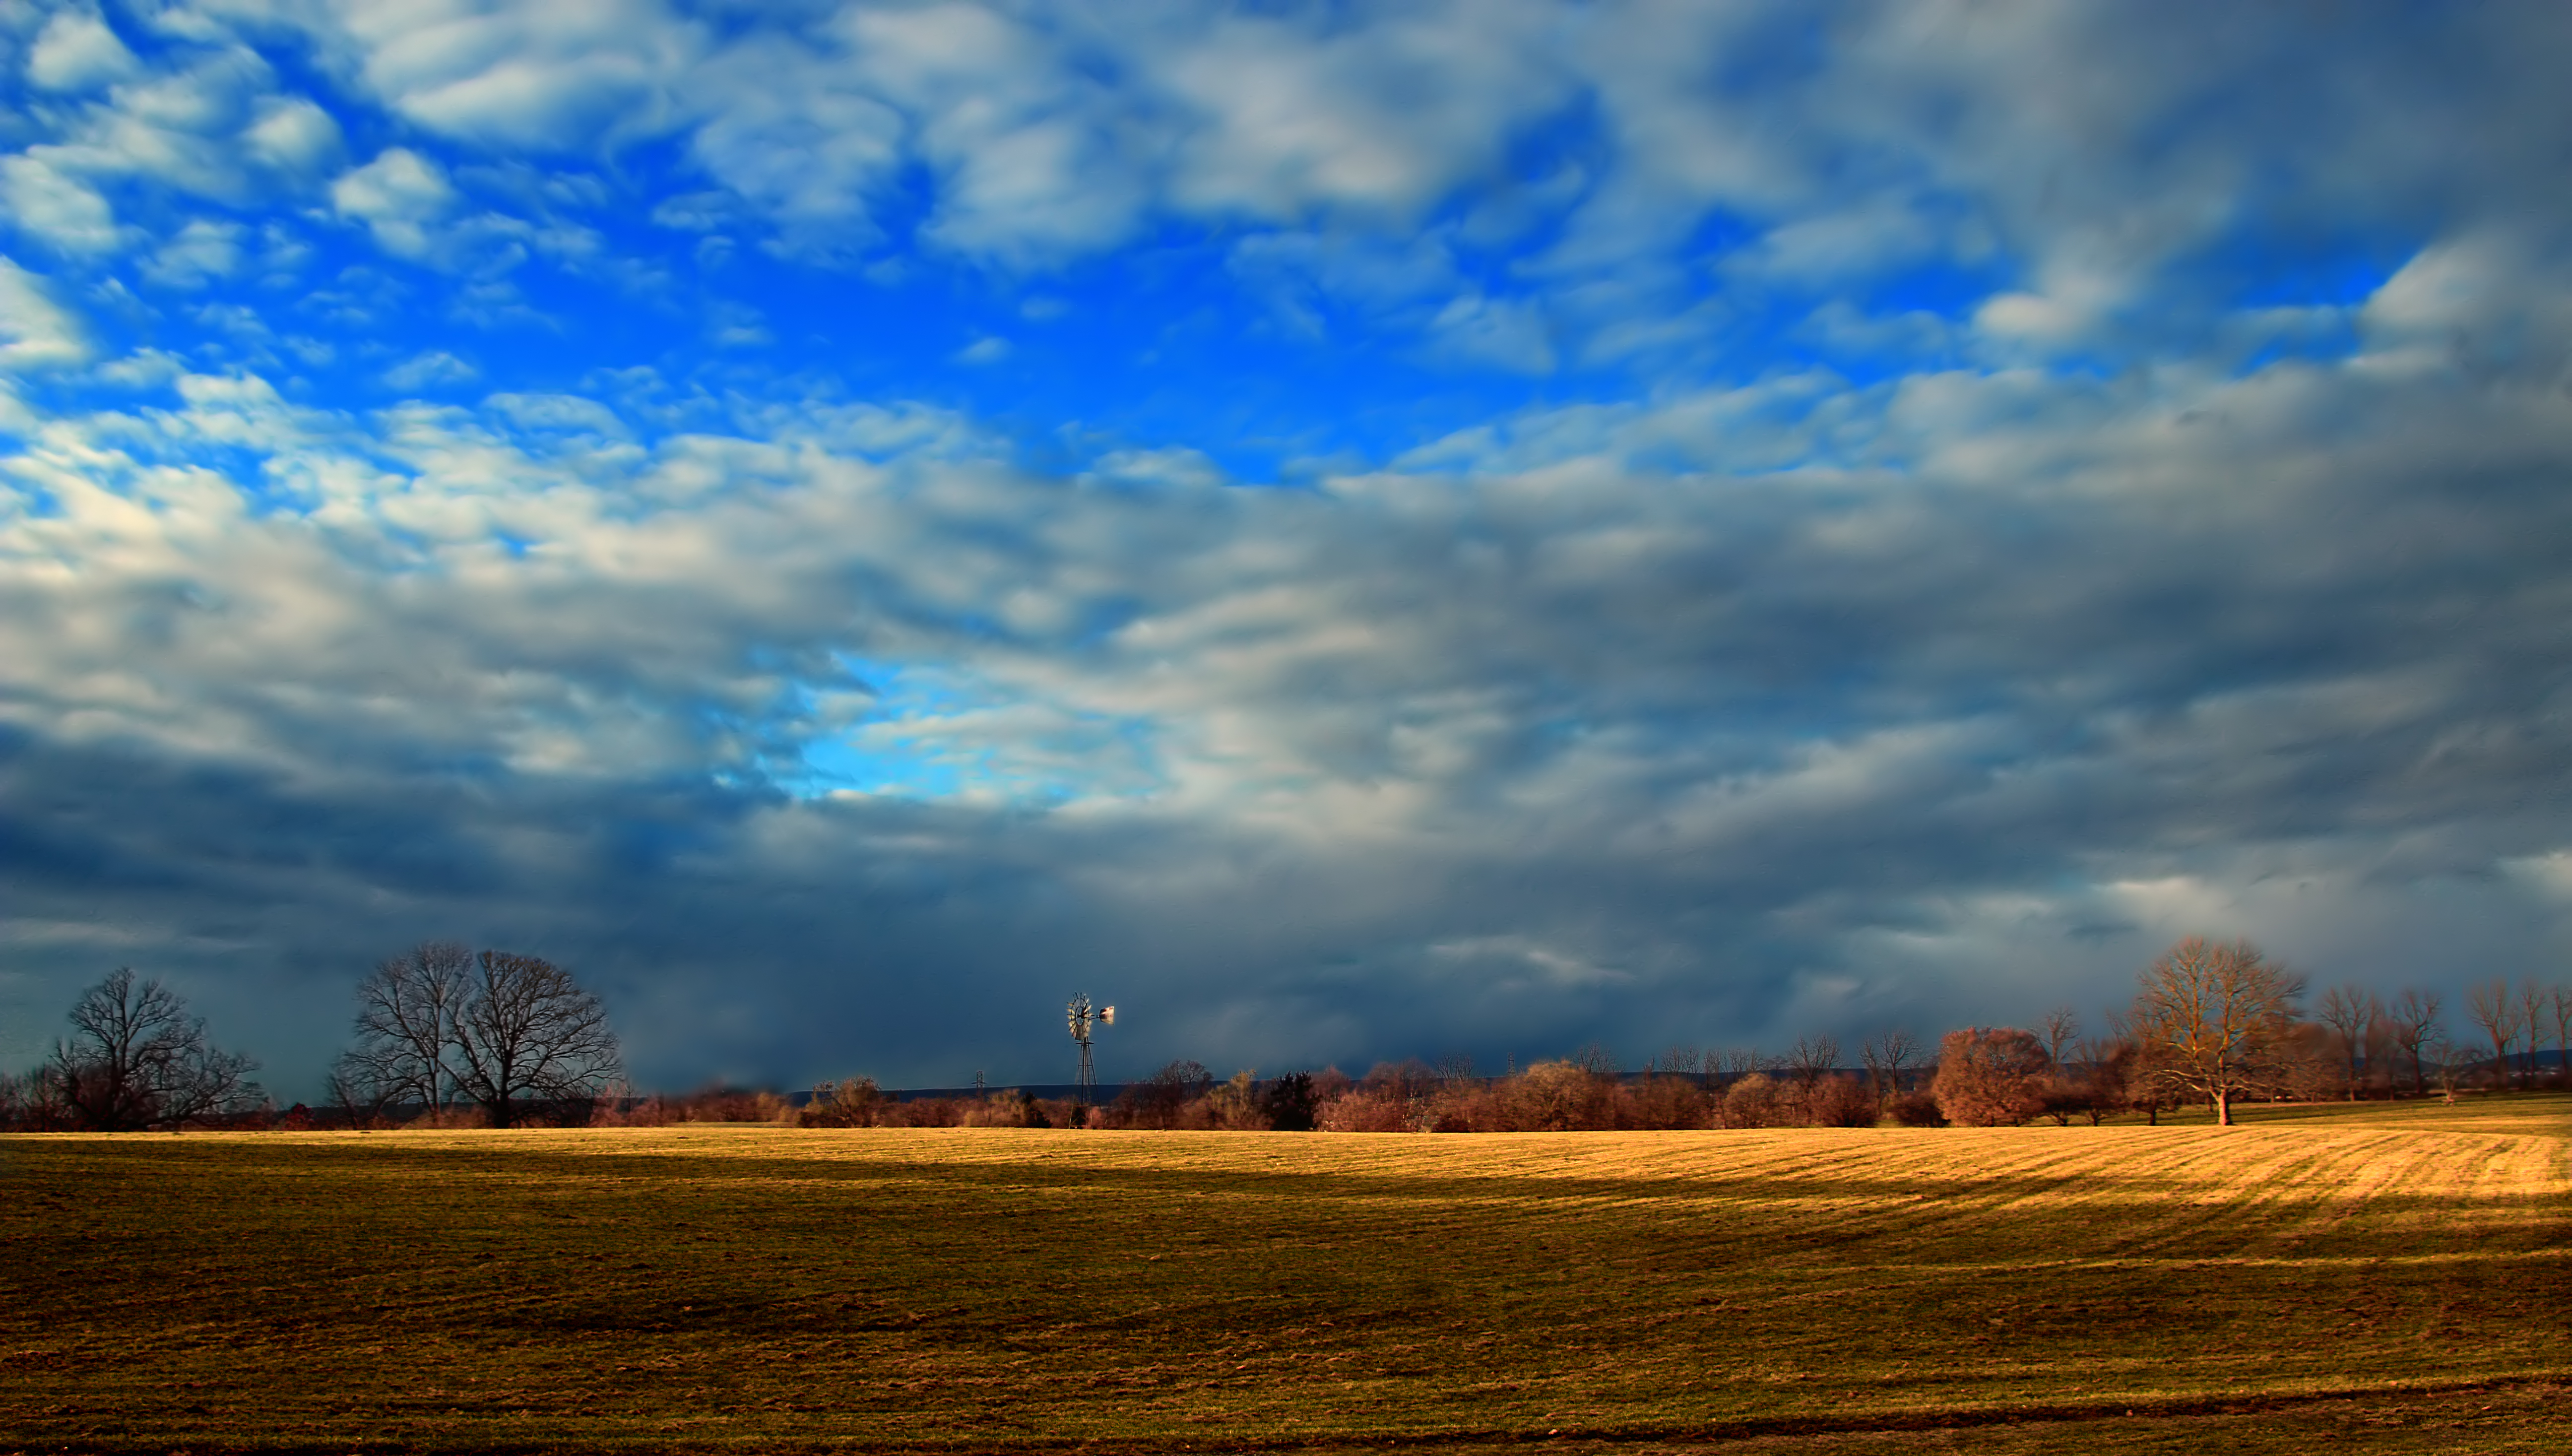
landscape, tree, nature, grass, horizon, cloud, sky, sunrise, sunset, field, meadow, prairie, sunlight, morning, hill, dawn, dusk, evening, autumn, weather, agriculture, plain, trees, creativecommons, clouds, grassland, stratocumulus, pennsylvania, lehighvalley, northamptoncounty, altocumulus, louisewmoorepark, louisewmoorecountypark, rural area, meteorological phenomenon, grass family